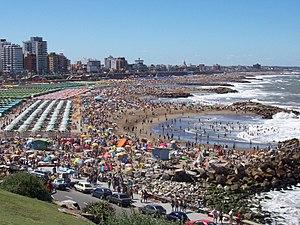
Mar del Plata est une ville de la province de Buenos Aires, en Argentine. Elle est située sur la côte Atlantique, à 404 km au sud-est de la ville de Buenos Aires, la capitale fédérale. La ville est le chef-lieu du partido General Pueyrredón. Sa population était estimée à 625 605 habitants en 2009, ce qui en fait la quatrième ville d'Argentine, derrière Buenos Aires, Córdoba et Rosario.